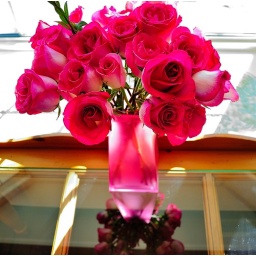
roses in a sunny window